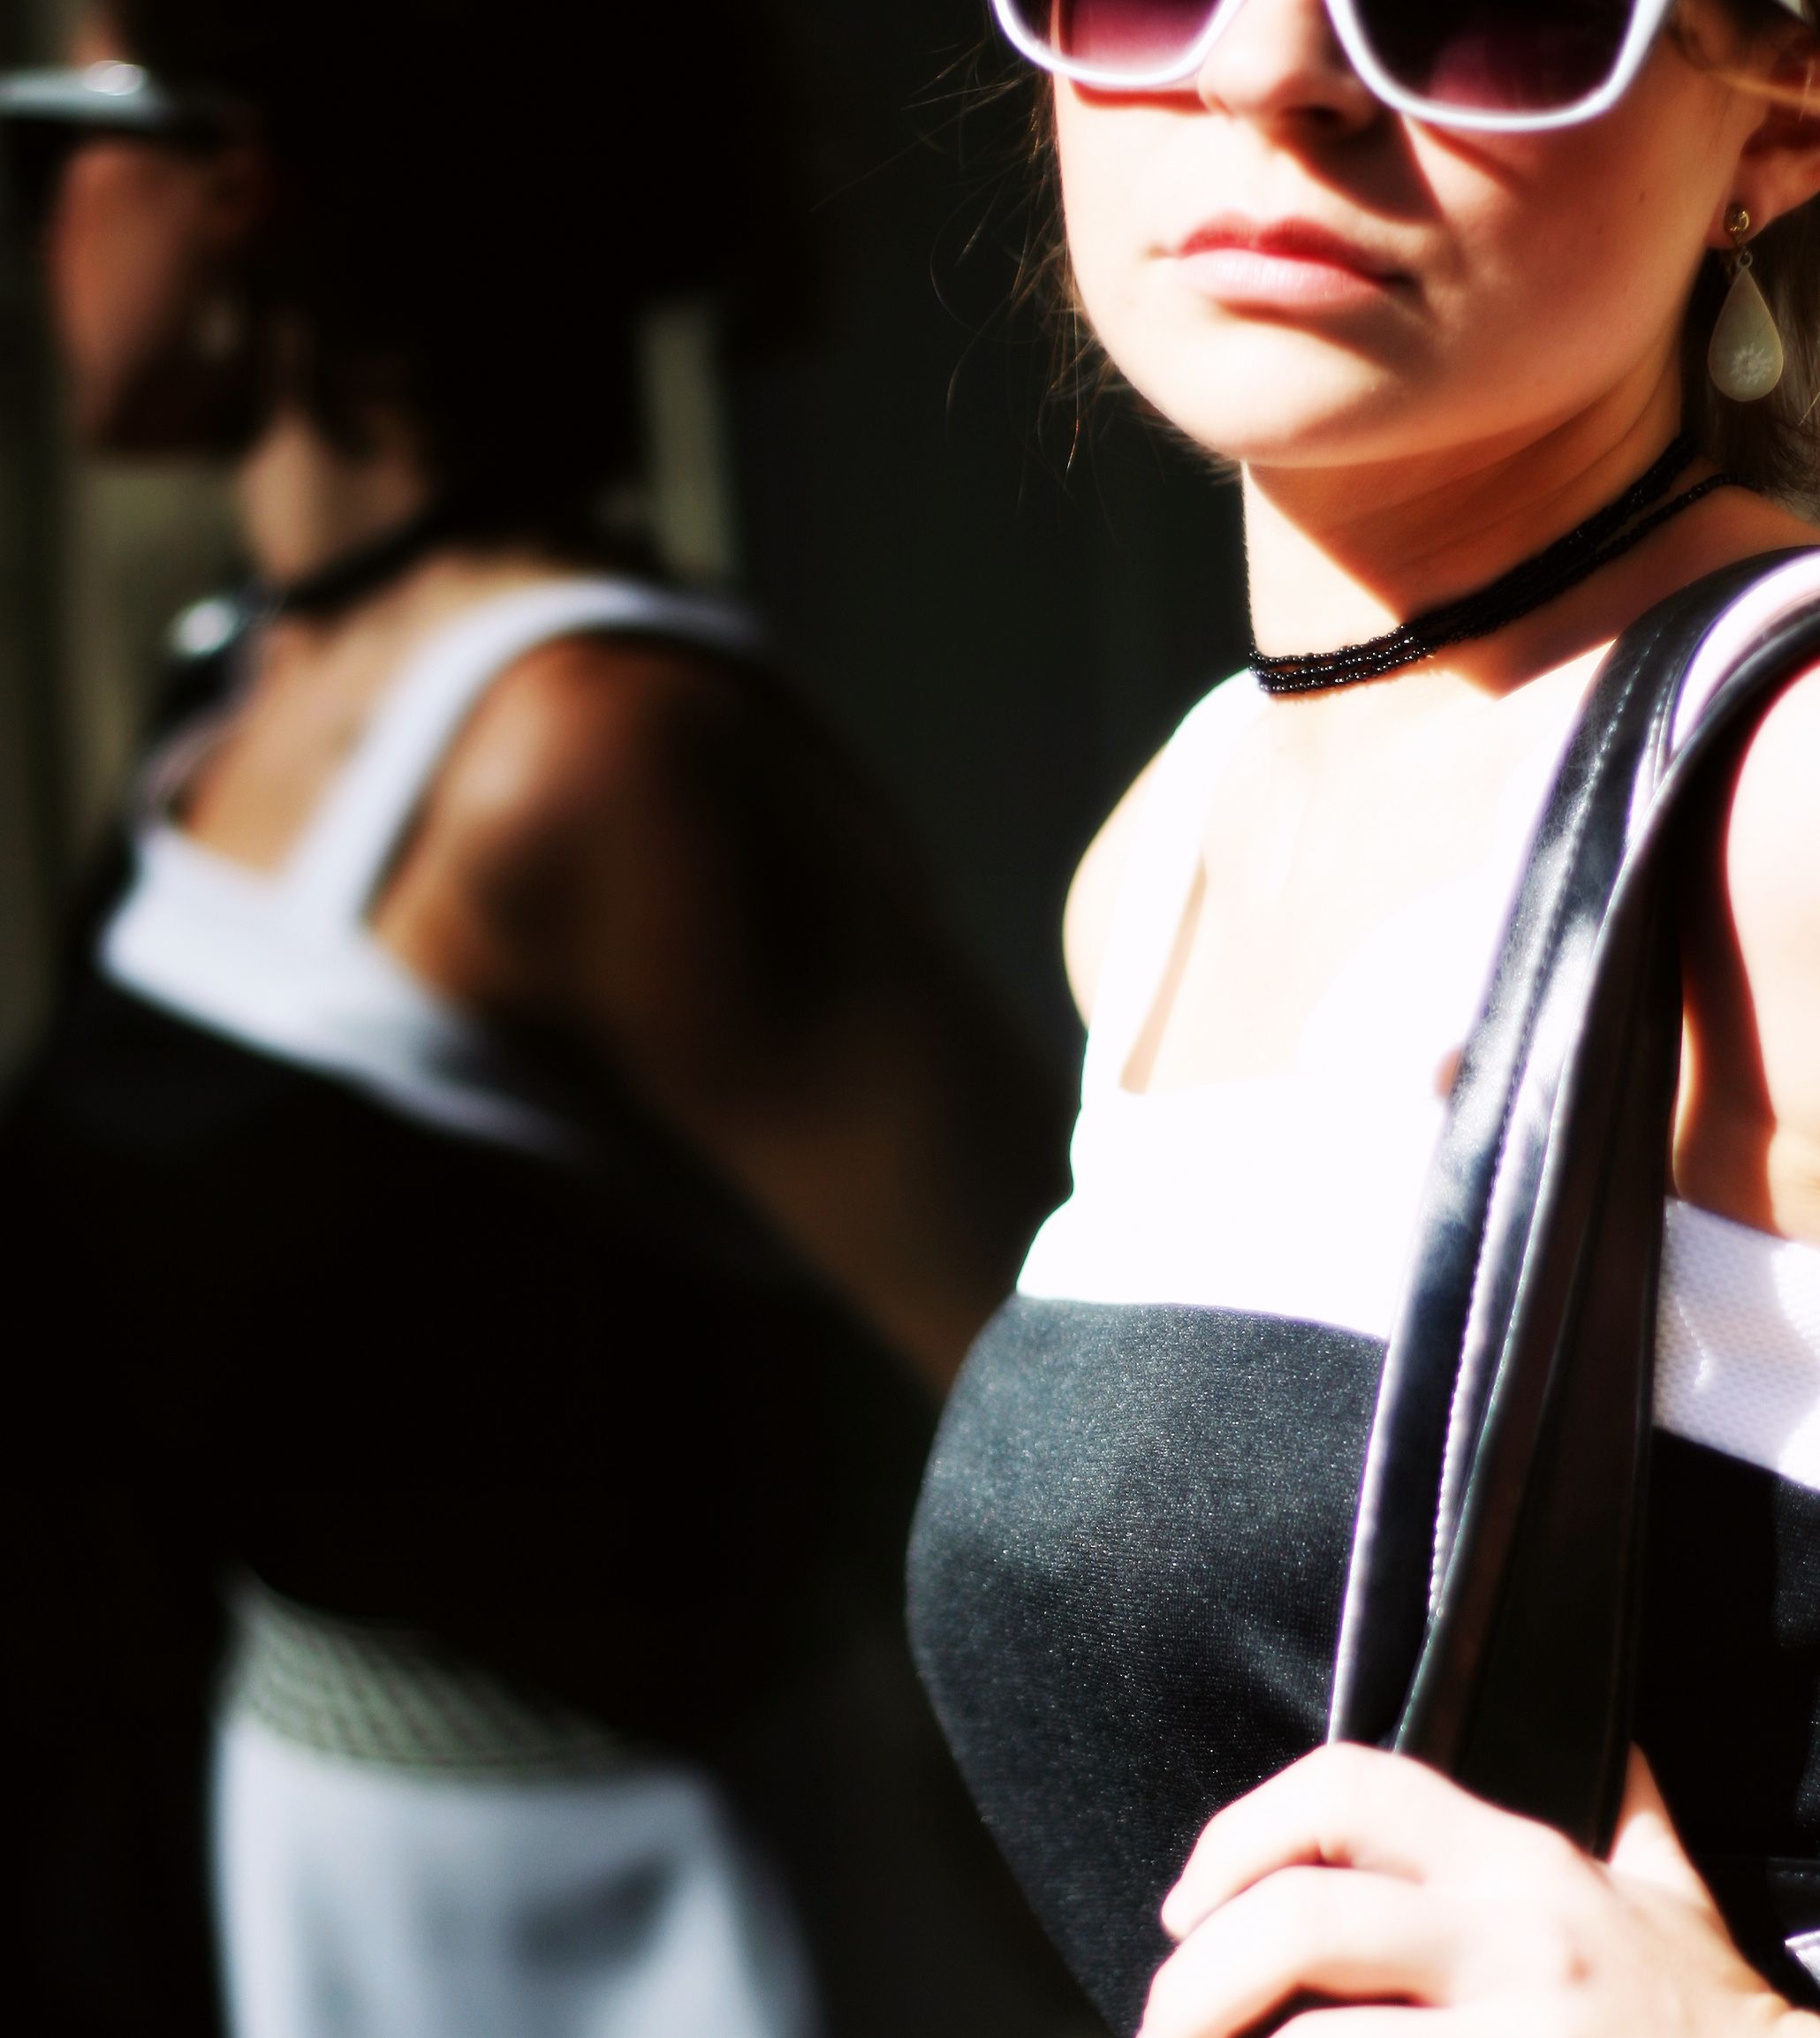
glasses, lip, vision care, shoulder, white, black, goggles, eyewear, street fashion, flash photography, sleeve, sunglasses, Eye glass accessory, cool, black hair, fashion design, bangs, jewellery, personal protective equipment, waist, necklace, t shirt, fun, event, cap, fashion accessory, chest, audio equipment, selfie, child, portrait photography, street